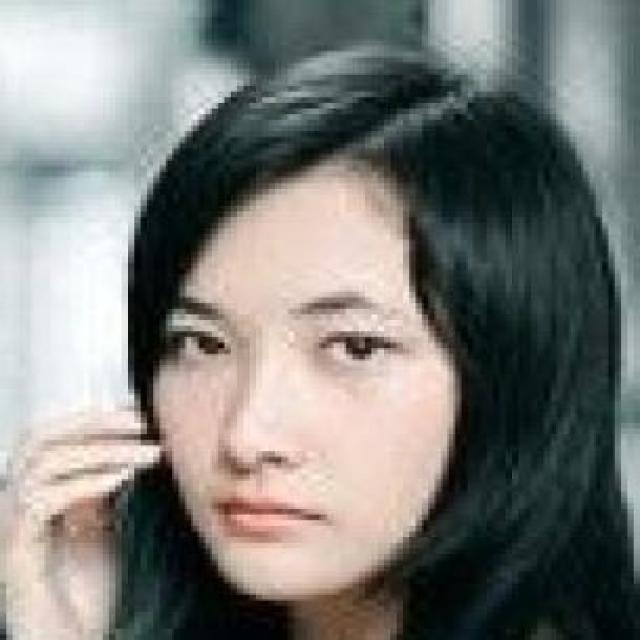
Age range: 21-44